Wilber, Nebraska

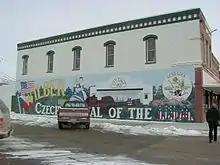
A mural in Wilber depicting "Czech Capital of the USA", December 2000

Wilber was platted in 1873 by C. D. Wilber, and named for him. In 1878, the seat of Saline County was transferred to Wilber from Pleasant Hill.